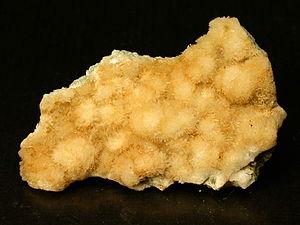
"L'hydromagnésite est une espèce minérale naturelle, un ""carbonate de magnésium hydroxylé et trihydraté"" bien définie par la formule chimique 4. • 4 H₂O.